Buenos Aires Midland Railway

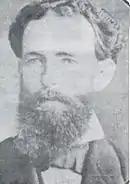
Eduardo Casey

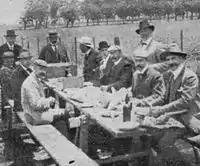
Lunch held at Puente Alsina to celebrate the opening of the line to passengers, 1908.

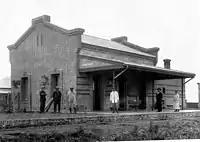
Andant station, c. 1900

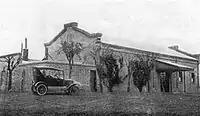
Henderson station, 1920.

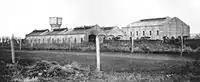
Workshops at Libertad, Buenos Aires Province, 1926.

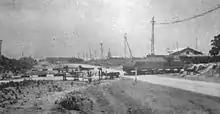
Level crossing barriers near Isidro Casanova, 1939.

In 1904, the Buenos Aires Province granted entrepreneur Enrique Lavalle a concession to build a metre gauge railway line between Puente Alsina and Carhué. The company and line were named "Buenos Aires Midland Railway", so the Lacroze Brothers registered the Spanish form "Ferrocarril Central de Buenos Aires". Works were led by ideologue Eduardo Casey, who had founded the city of Venado Tuerto some time before.